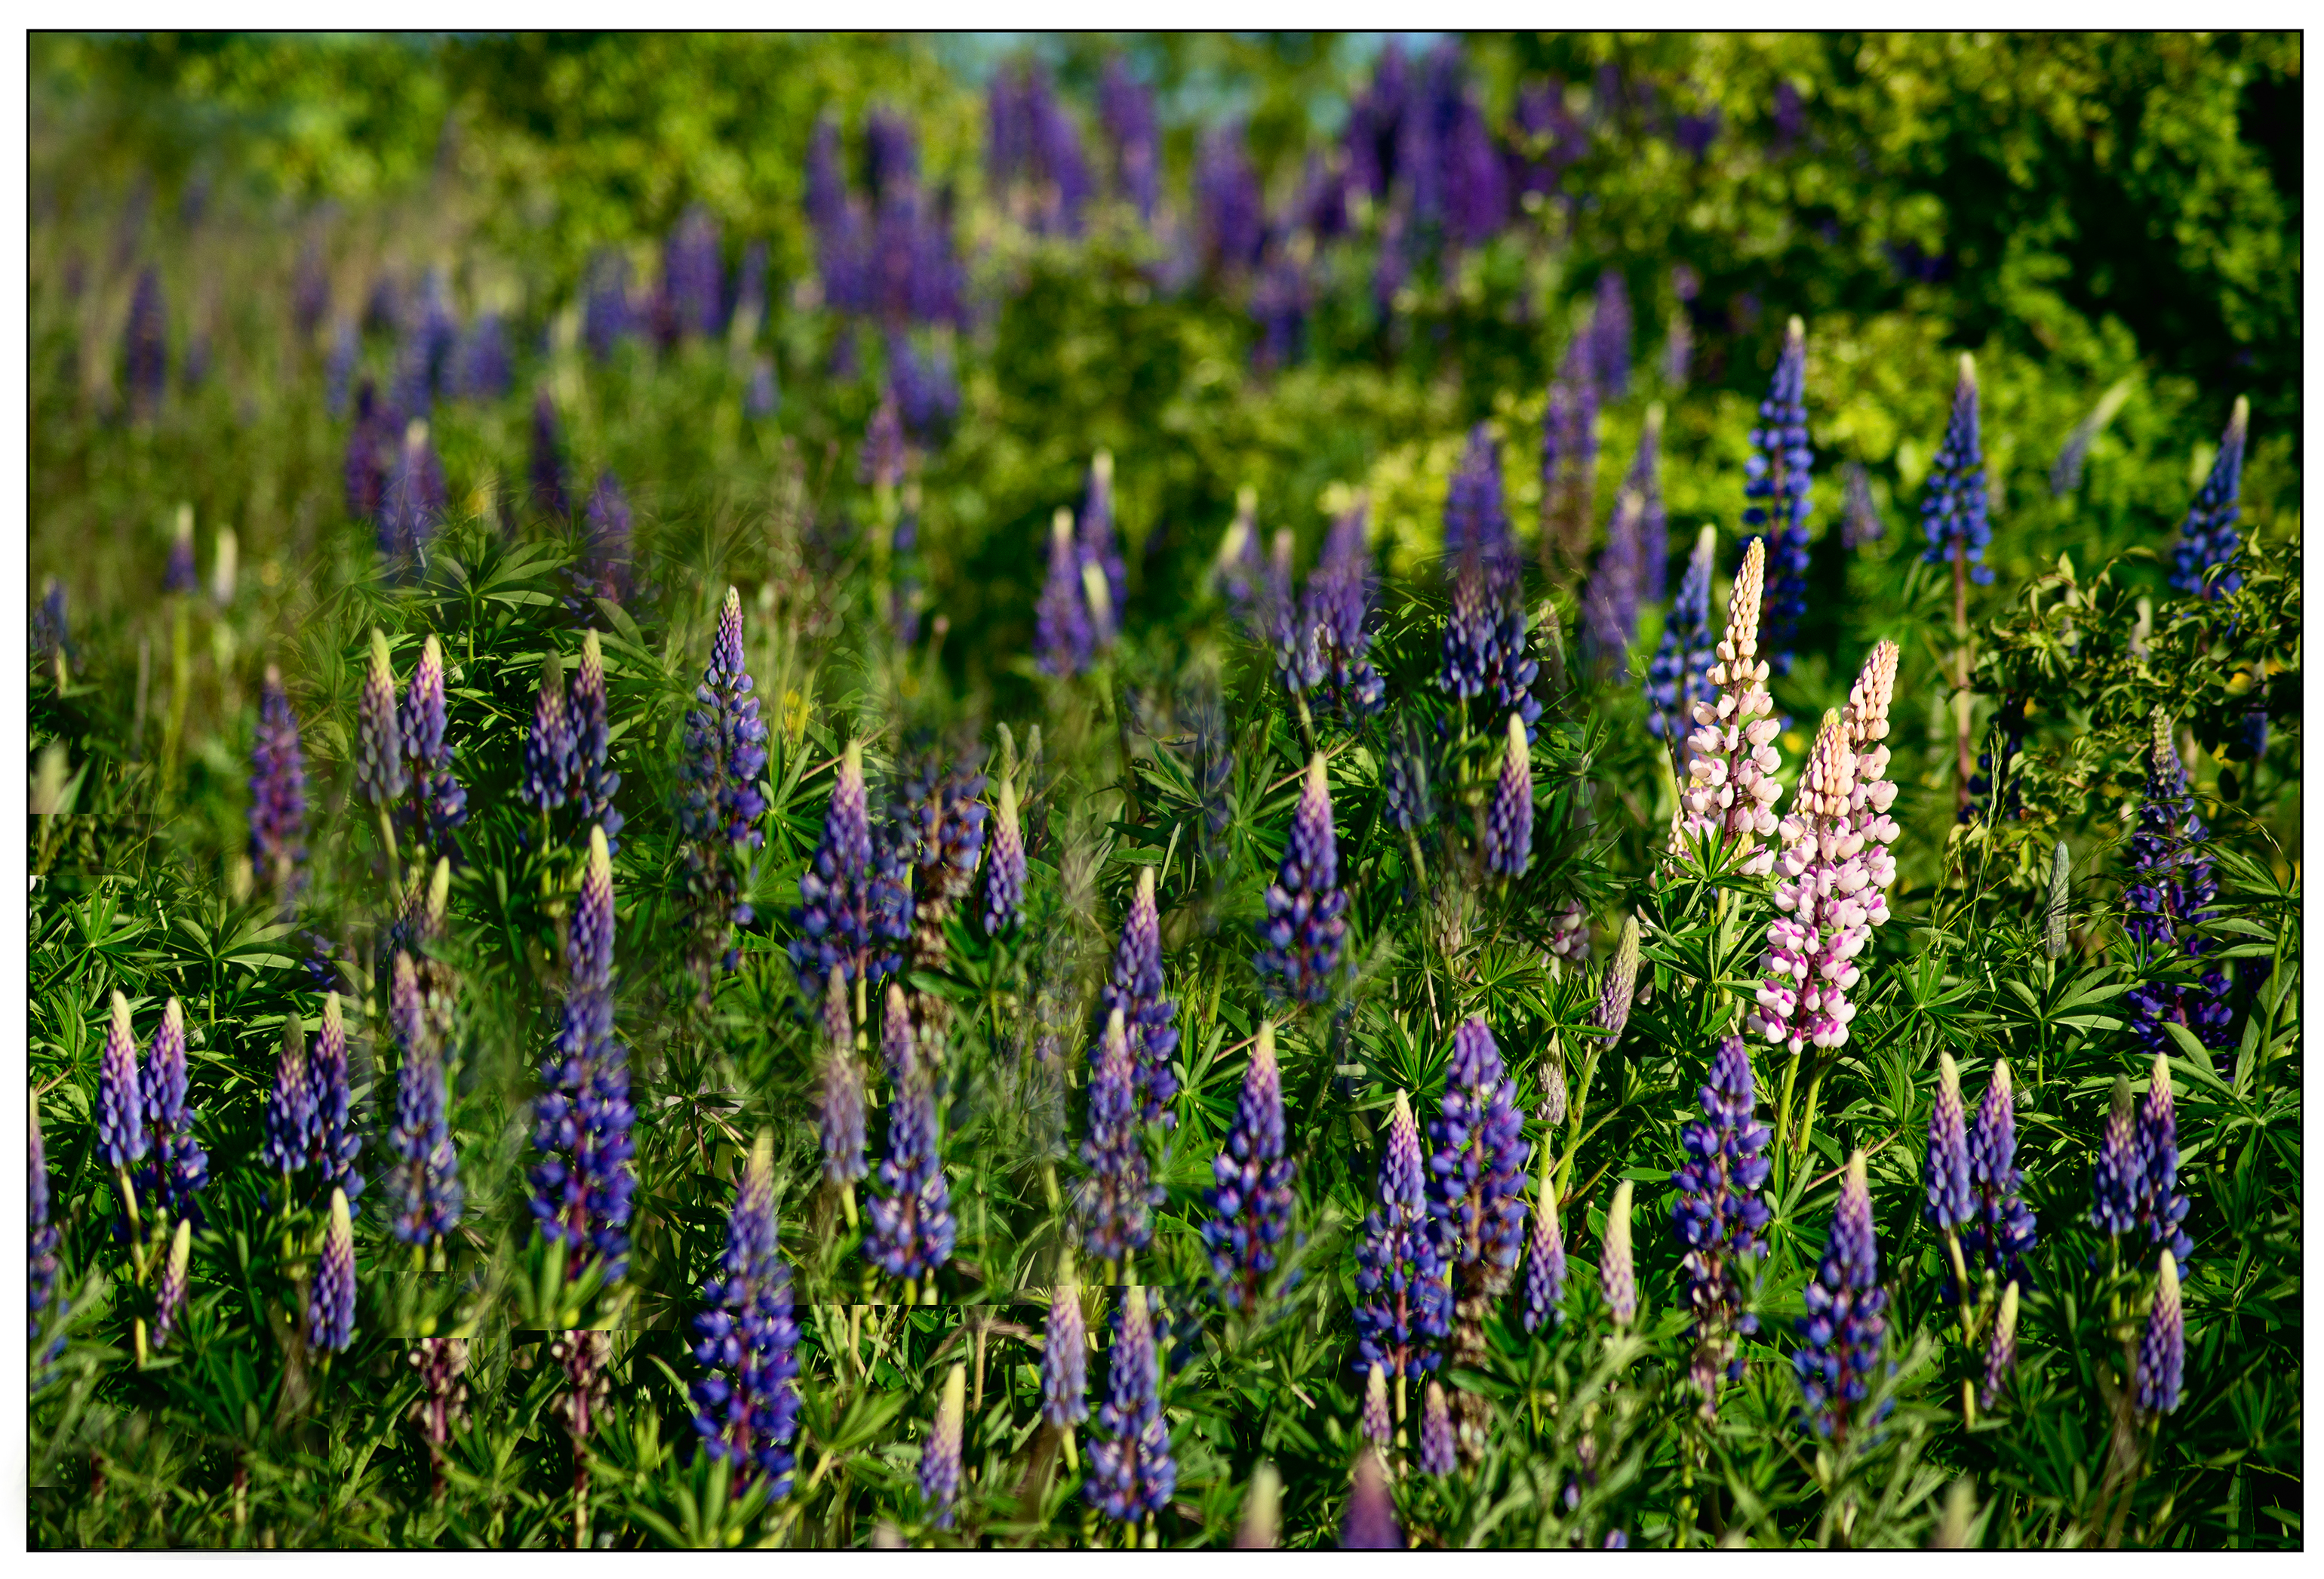
landscape, grass, plant, field, meadow, prairie, flower, purple, summer, wild, spring, green, botany, blue, nikon, pink, flora, lavender, nautre, upright, wildflower, uk, yorkshire, grassland, seasons, bluebonnet, wakefield, mine, horticulture, habitat, vibrant, blooms, symetrical, pit, lupin, outwood, reclaimed, lofthousecolliery, flowering plant, loopings, grass family, land plant, english lavender